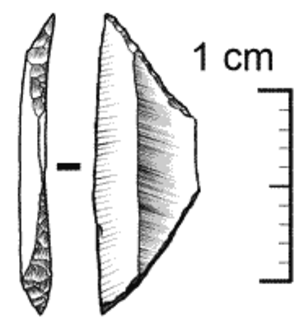
Le Castelnovien est un faciès culturel de la Préhistoire. Il caractérise la fin du Mésolithique de la majeure partie du nord-ouest du Bassin méditerranéen. Il a été défini par le préhistorien Max Escalon de Fonton d'après le matériel issu de ses fouilles dans l'abri sous roche de la Font-des-Pigeons, à Châteauneuf-les-Martigues, dans les Bouches-du-Rhône.
Un microlithe est un petit outil préhistorique de pierre taillée. Le terme signifie littéralement « petite pierre ». Il désigne des éléments d'armature, le plus souvent de formes géométriques, de longueur généralement inférieure à 40 mm et d'épaisseur inférieure à 4 mm. Ces très petits outils, produits à partir de lames ou de lamelles de silex, caractérisent l'outillage des derniers chasseurs-cueilleurs.